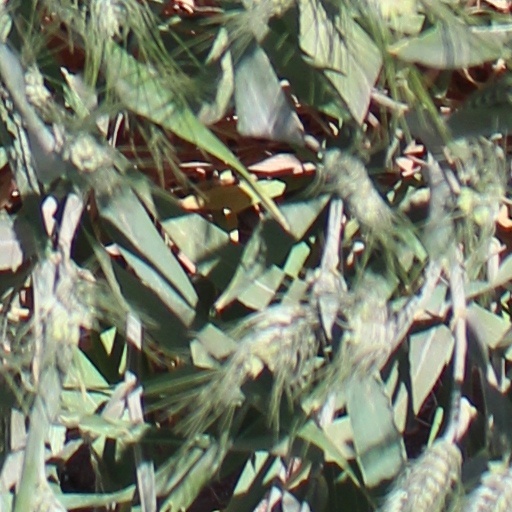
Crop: wheat